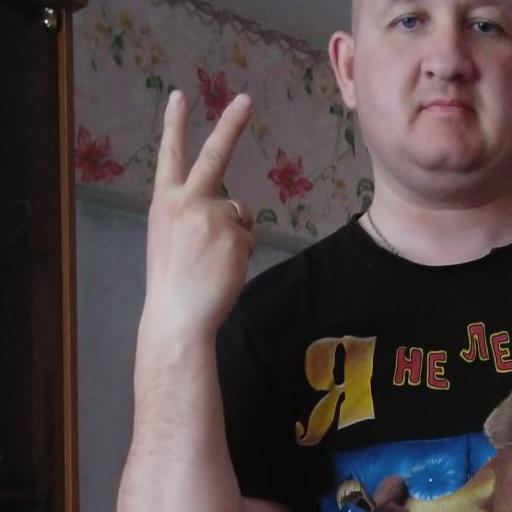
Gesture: peace_inverted